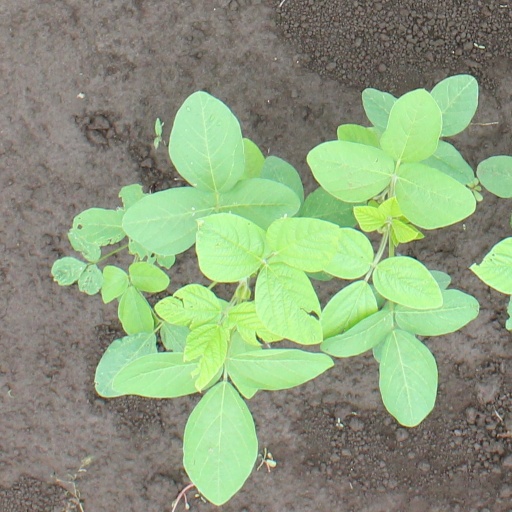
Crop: soybean